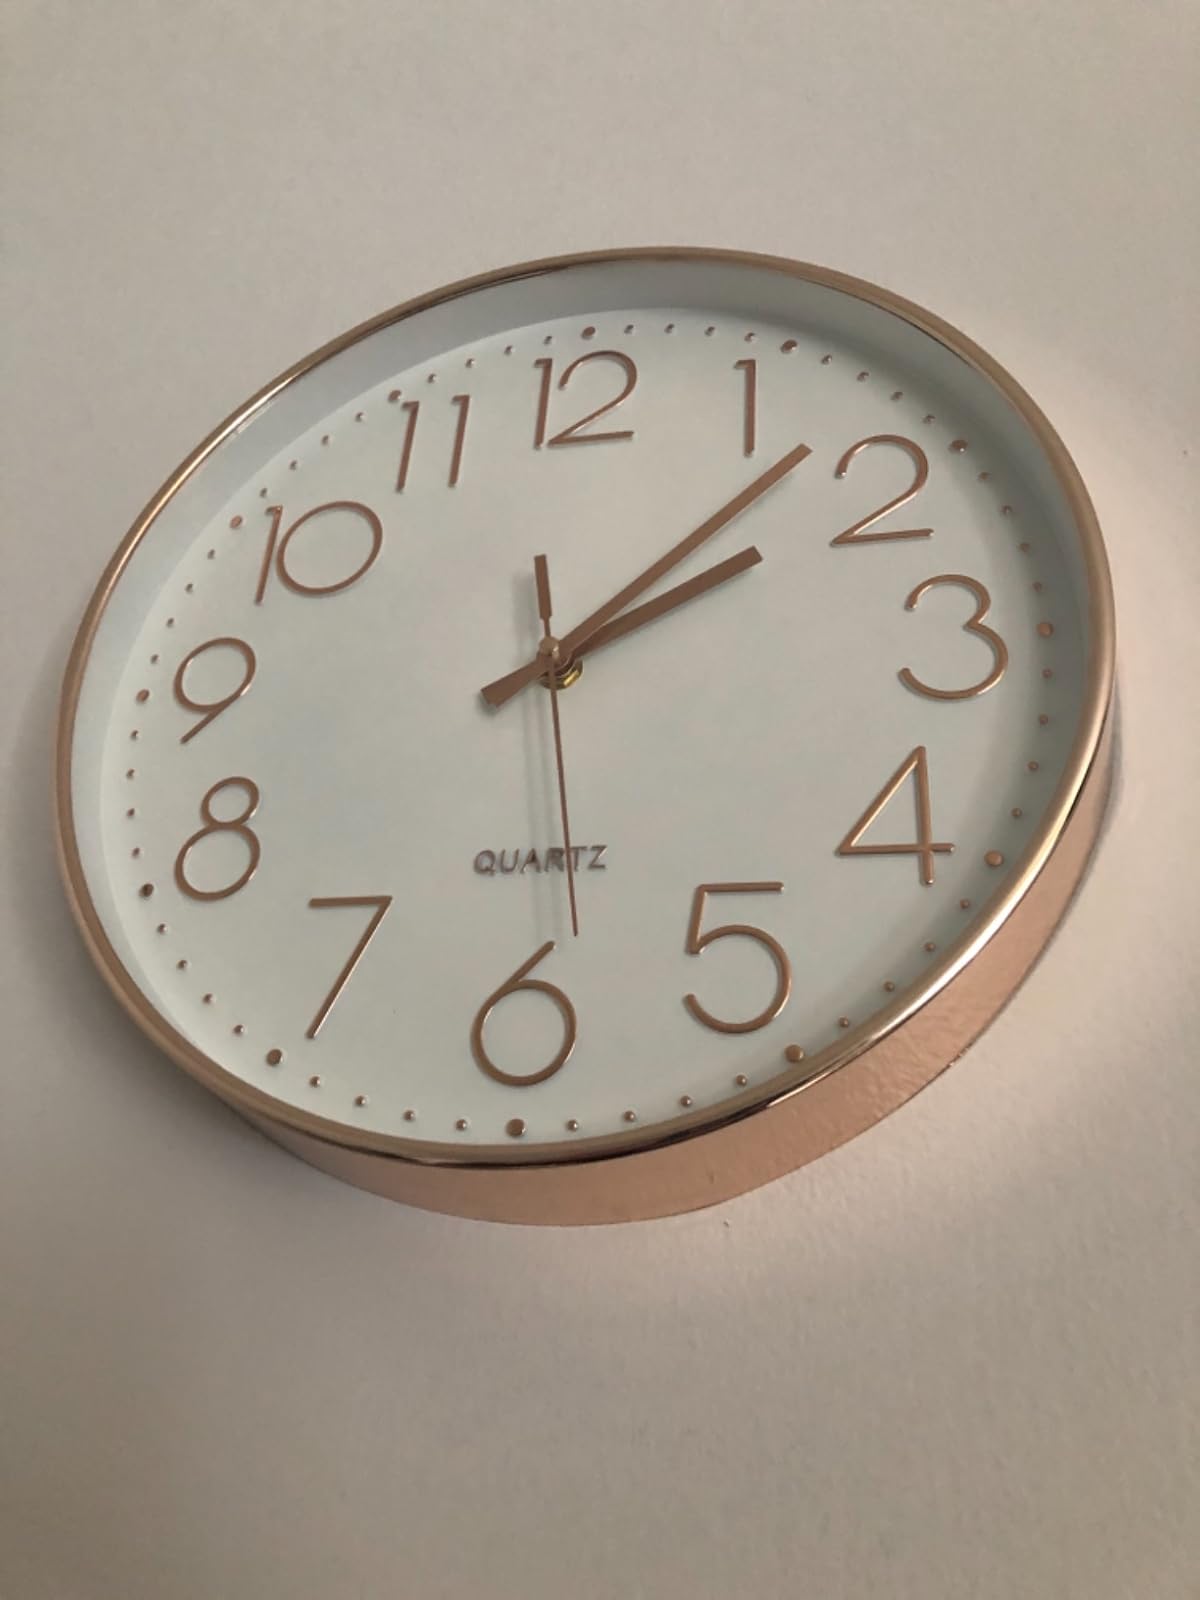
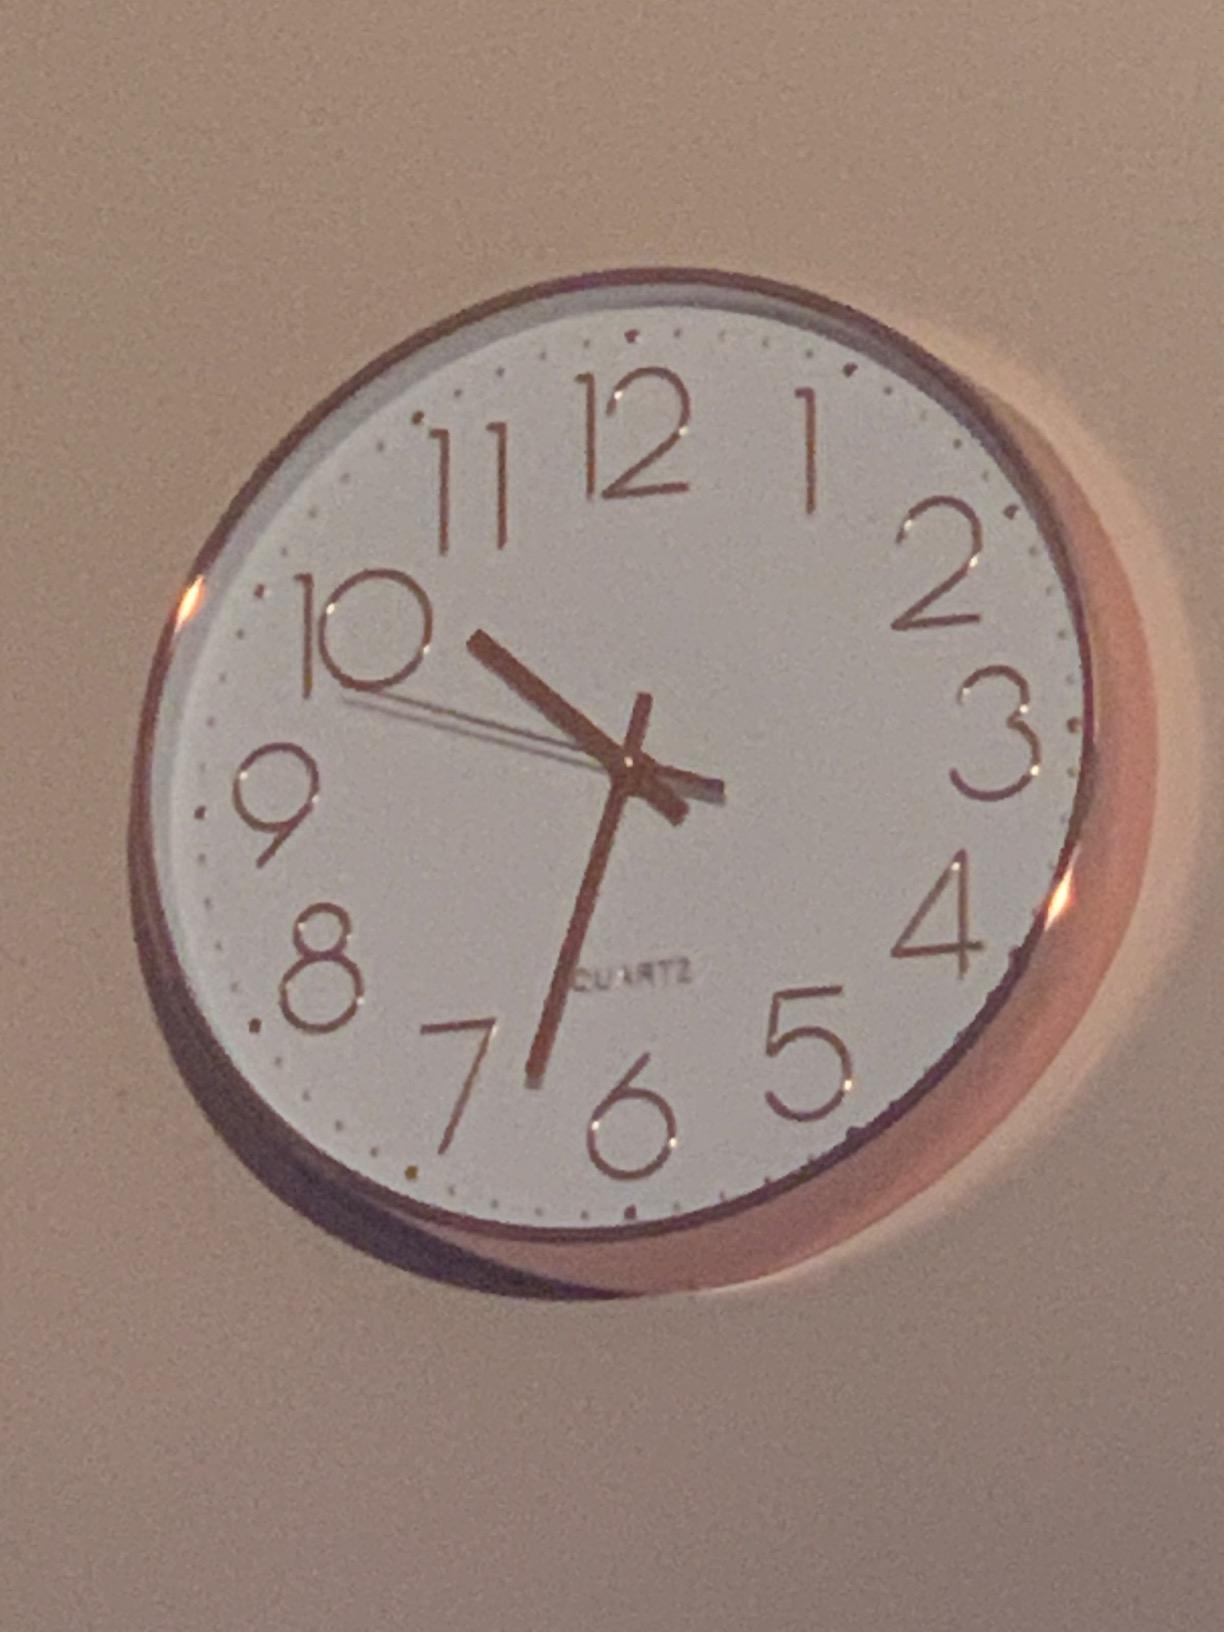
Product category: clock
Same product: yes